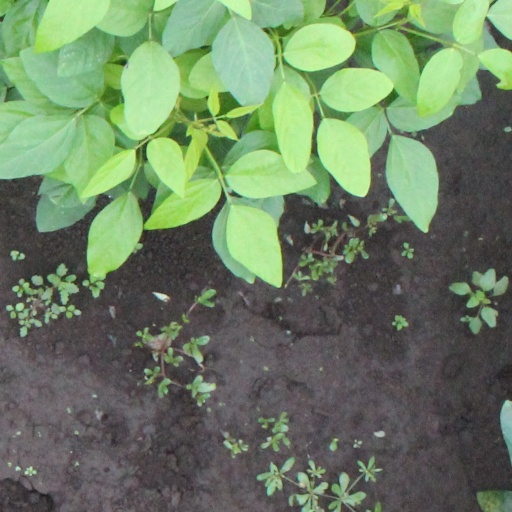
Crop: soybean